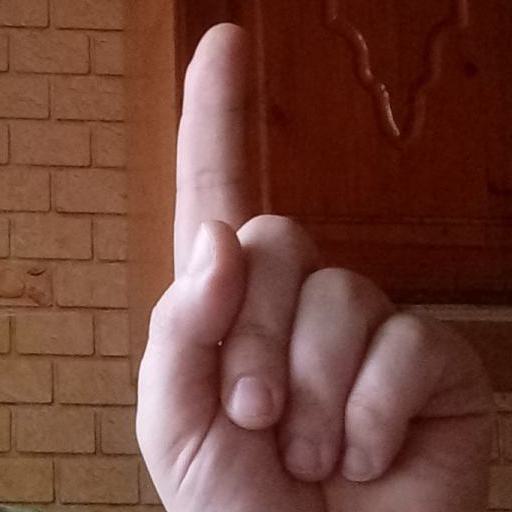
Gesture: one